Flags of the governors of the Australian states

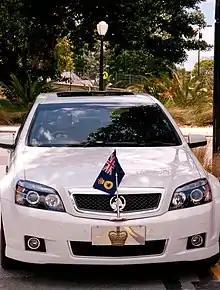
The flag of the governor of Western Australia affixed to a car

The governors of the Australian states, who represent their respective head of state (the King of Australia), have a personal flag in that role. With the exception of Queensland's, the current design of these flags originate from the 1970s and 1980s.